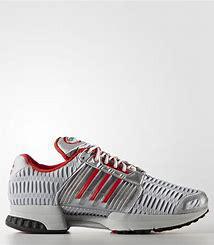
Brand: adidas
Model: Climacool